Ooceraea biroi

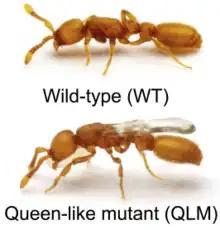
Clonal raider ant phenotype for a supergene on chromosome 13 presenting as the normal heterozygous wild type and the queen-like mutant.

Parthenogenesis is a natural form of reproduction in which growth and development of embryos occur without fertilisation. Thelytoky is a particular form of parthenogenesis in which the development of a female individual occurs from an unfertilized egg. Automixis is a form of thelytoky, but different kinds are seen. The kind of automixis relevant here is one in which two haploid products from the same meiosis combine to form a diploid zygote.